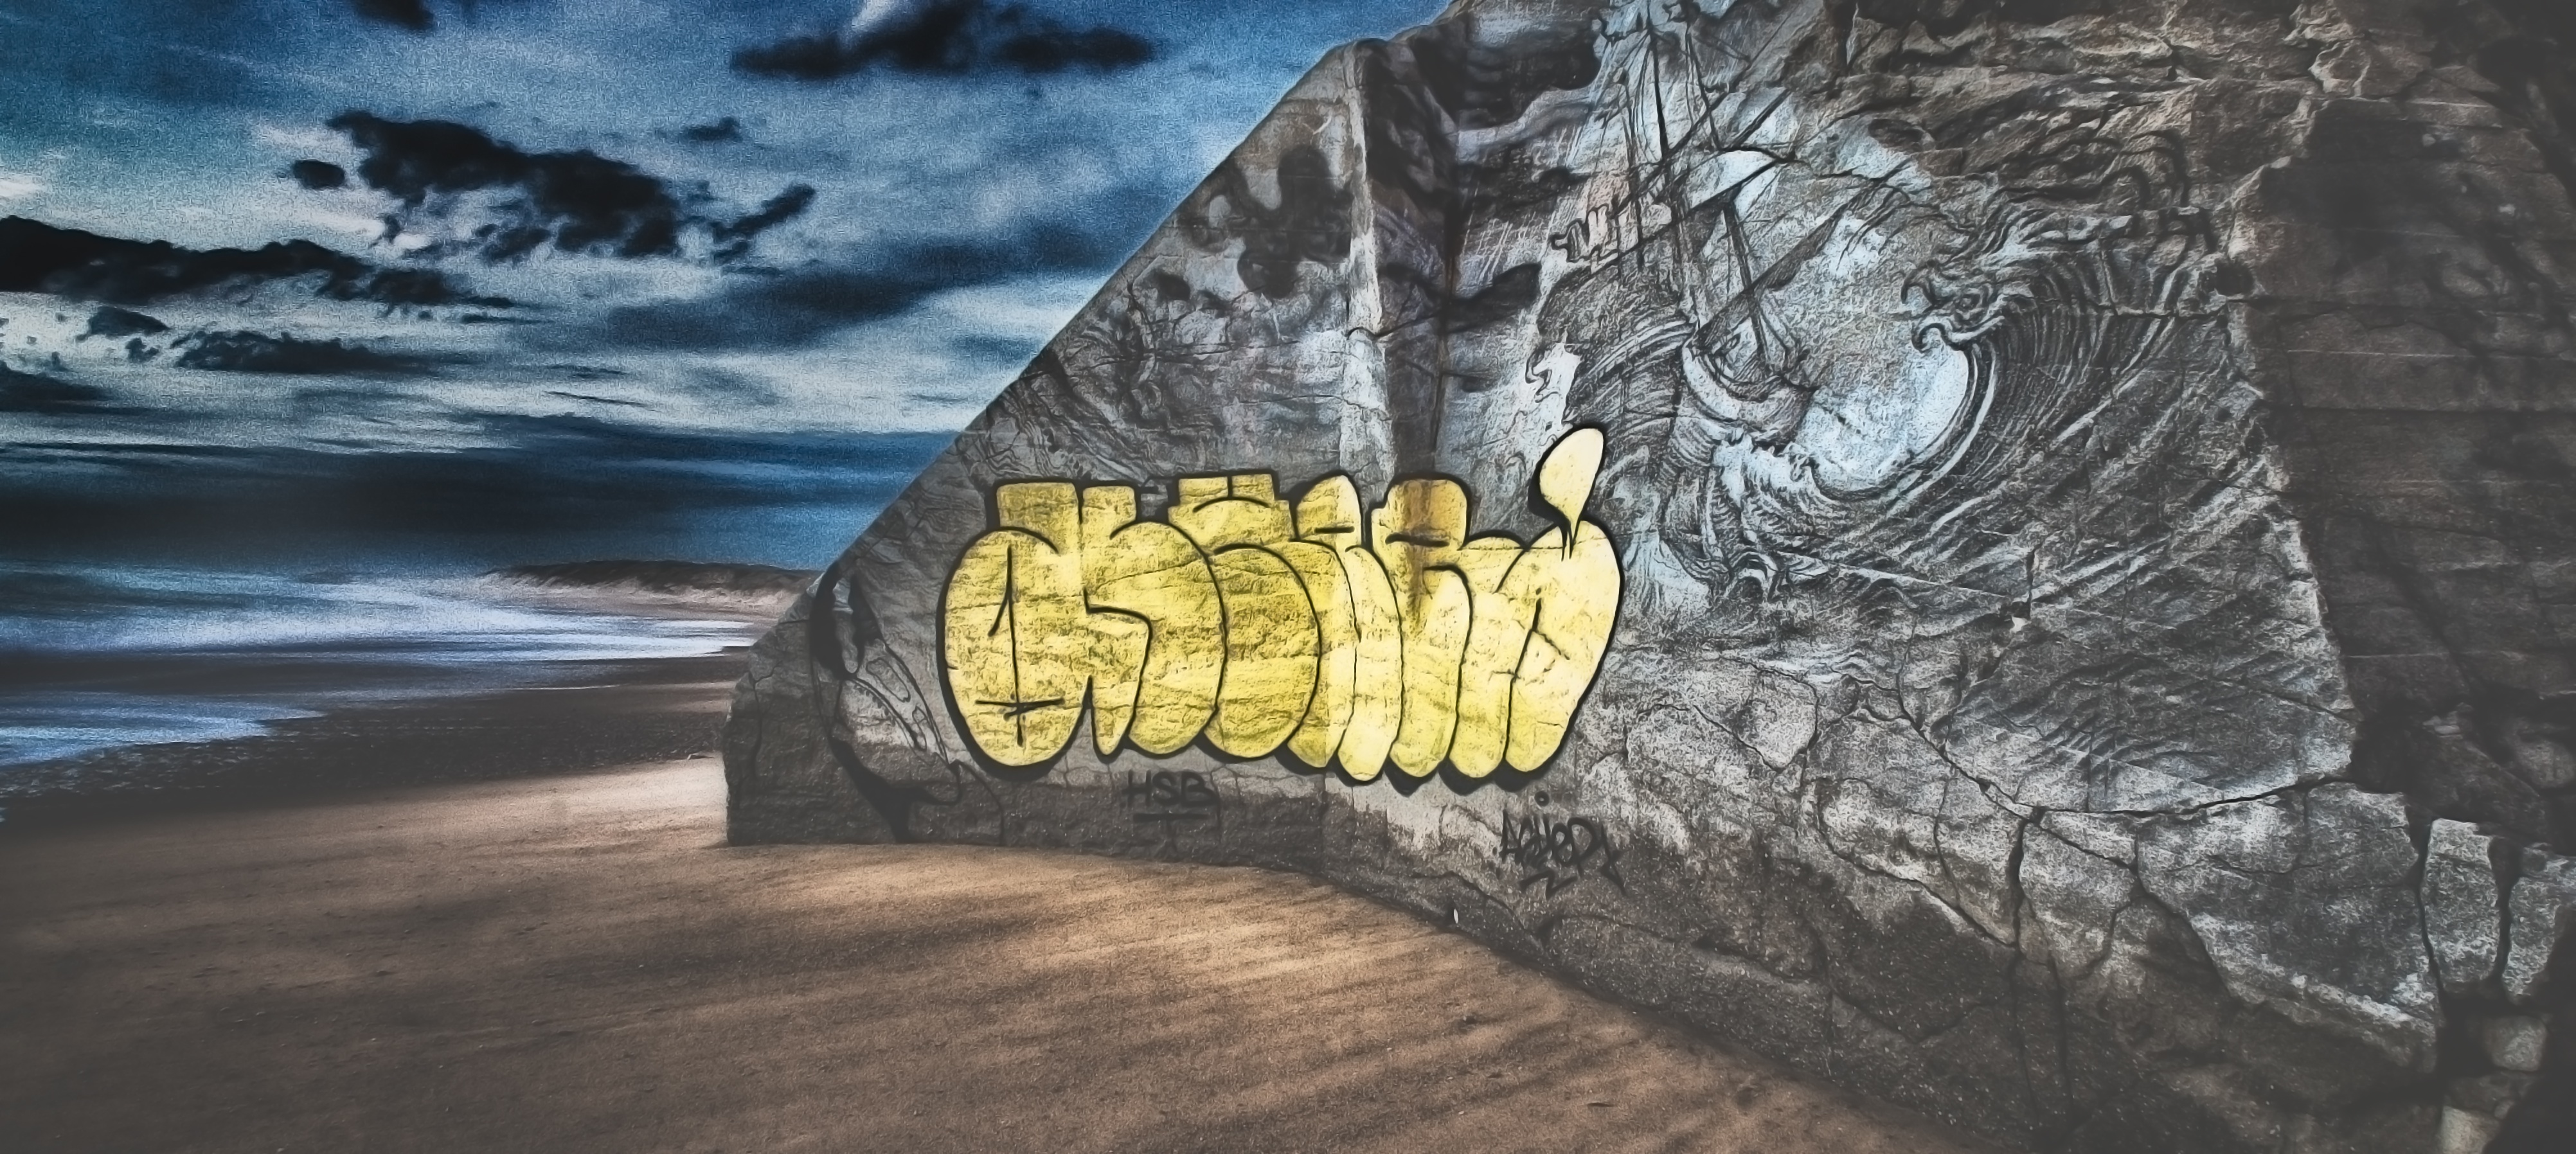
rock, terrain, screenshot